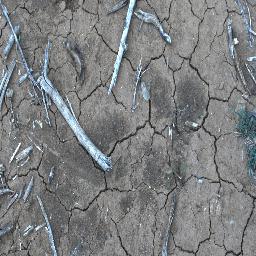
Label: negative